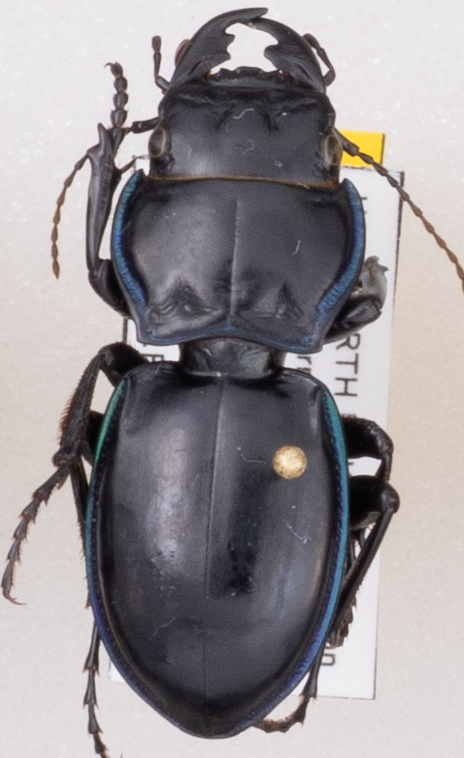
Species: Pasimachus elongatus
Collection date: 2021-06-15
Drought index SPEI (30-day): -0.88
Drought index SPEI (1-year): -2.09
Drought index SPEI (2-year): -1.01